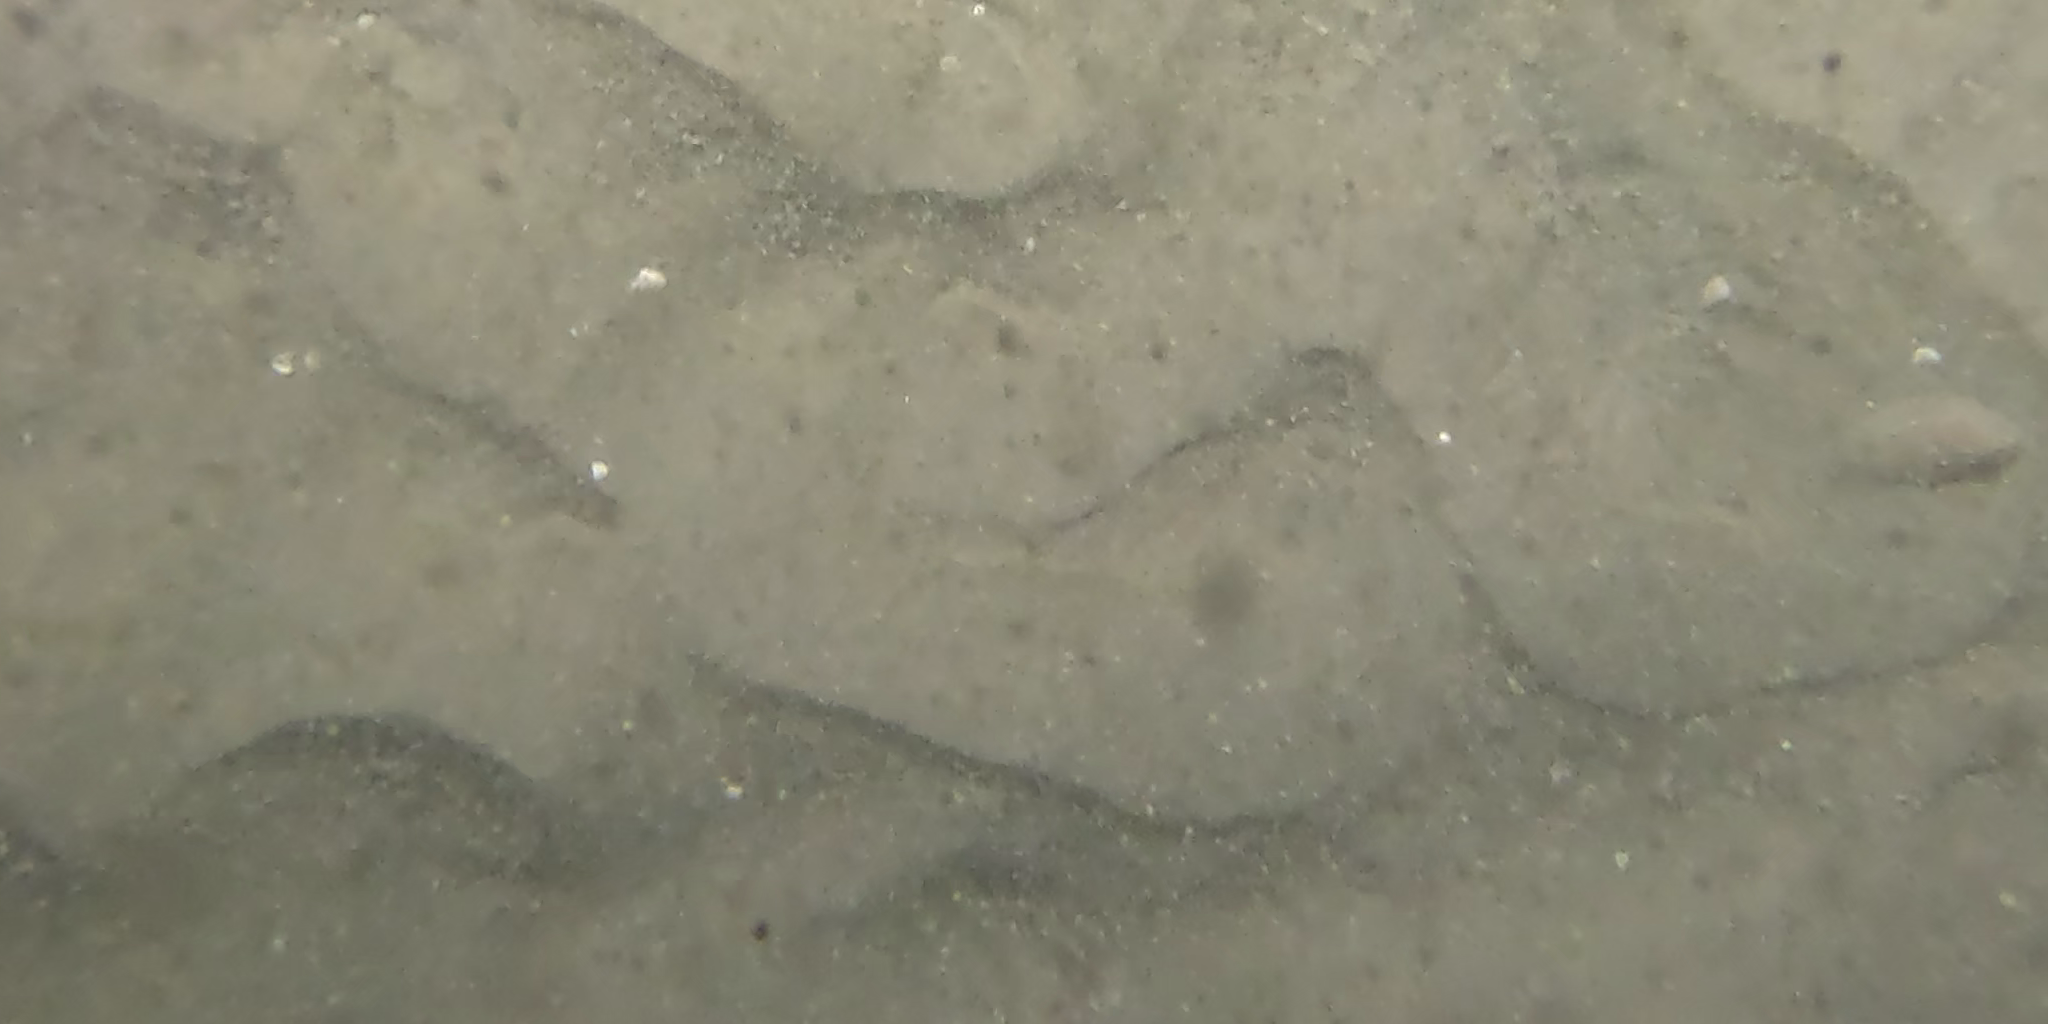
Seabed habitat: sand